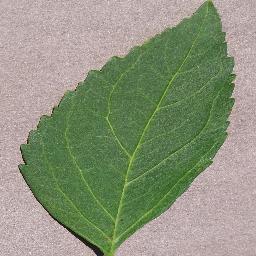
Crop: cherry
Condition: (including_sour)_healthy